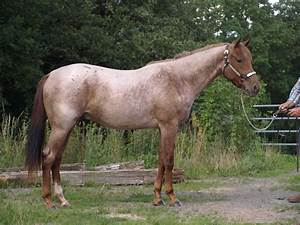
Label: cavallo